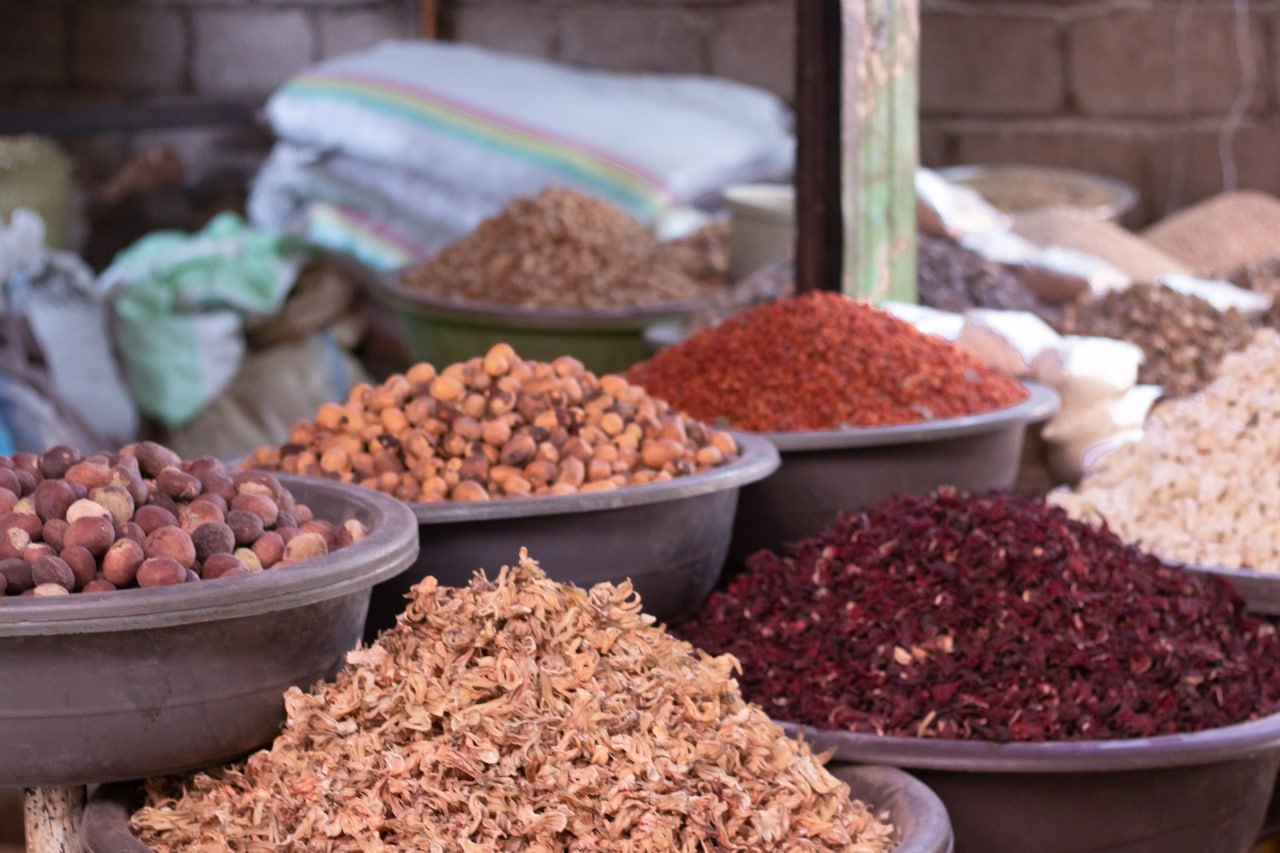
الوصف بالفصحى: أوعية كبيرة مملوءة بالكركديه واللالوب والتمر والتوابل الجافة موضوعة أمام متجر للعطارة
الوصف بالعامية السودانية: طشاتة مليانة كركدي ولالوب وبلح وبهارات ناشفة مختوتات قدام محل بهارات
التصنيف: Marketplaces